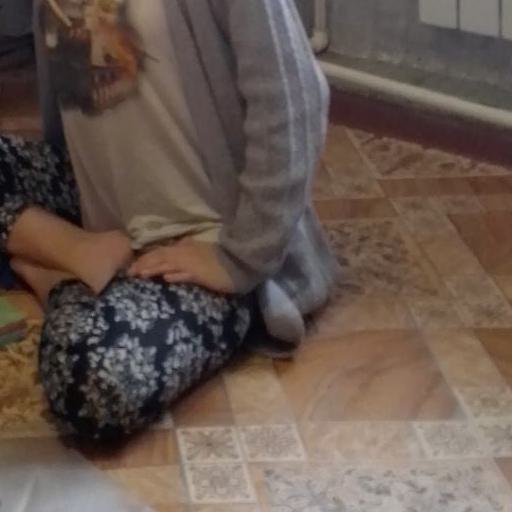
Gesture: no_gesture